3rd Division (South Vietnam)

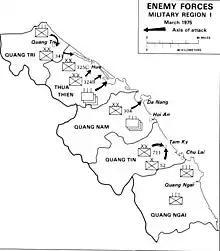
Movement of North Vietnamese units in I Corps in March 1975

The offensive began at noon on 30 March 1972, when an intense artillery barrage rained down on the northernmost ARVN outposts as the 56th and 57th Regiments were still in the process of occupying Camp Carroll and Strongpoint C-1. Two PAVN divisions (the 304th and 308th – approximately 30,000 troops) supported by more than 100 tanks (in two Regiments) then rolled over the DMZ to attack I Corps. The 308th Division and two independent regiments assaulted the "ring of steel", the arc of ARVN firebases just south of the DMZ. From the west, the 312th, including an armored regiment, moved out of Laos along Route 9, past Khe Sanh, and into the Quảng Trị River valley towards Camp Carroll.